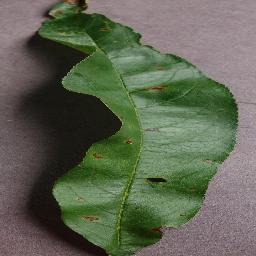
Label: Peach___Bacterial_spot